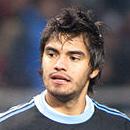
Age: 23